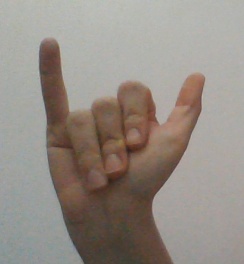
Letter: ya